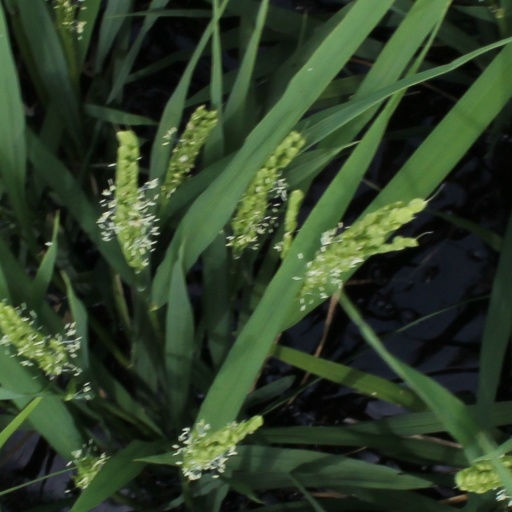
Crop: rice